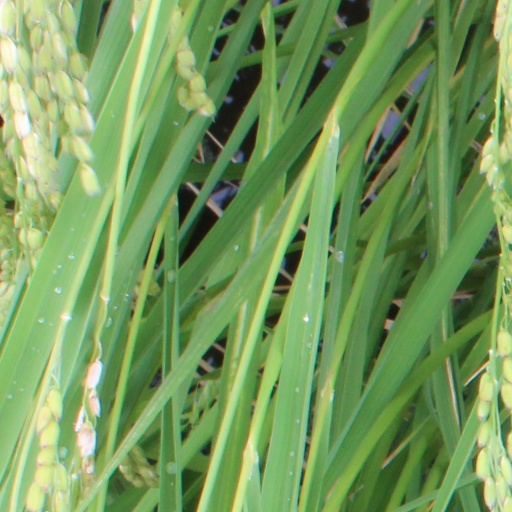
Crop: rice